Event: Nepal Earthquake
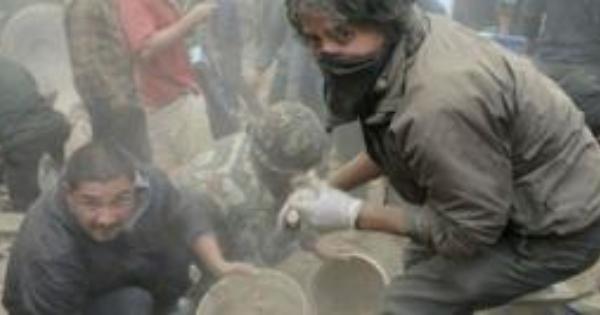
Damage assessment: no_damage